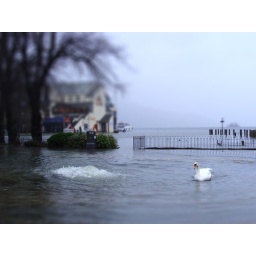
Swan swimming in the middle of the road